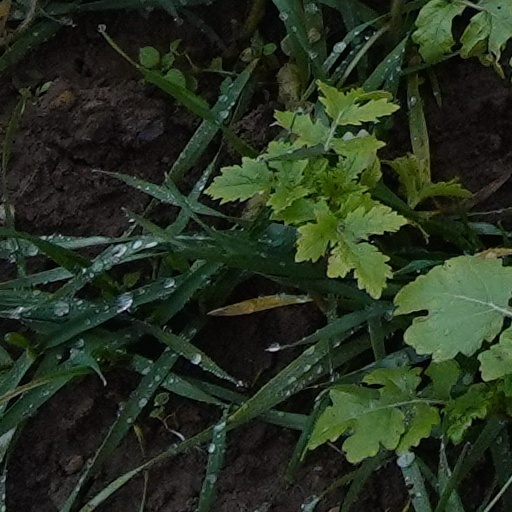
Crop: wheat